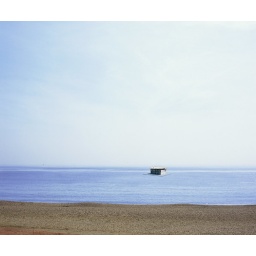
the house of doors by day